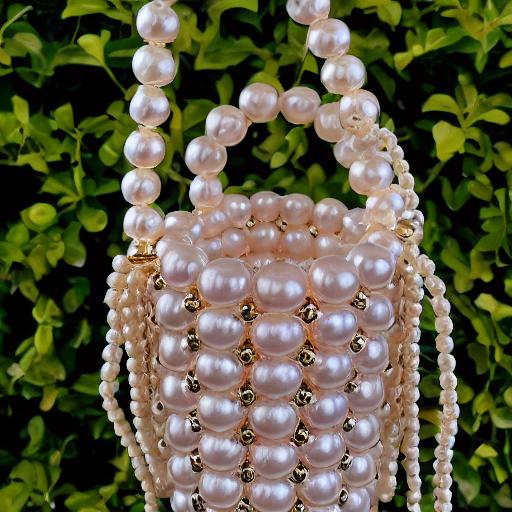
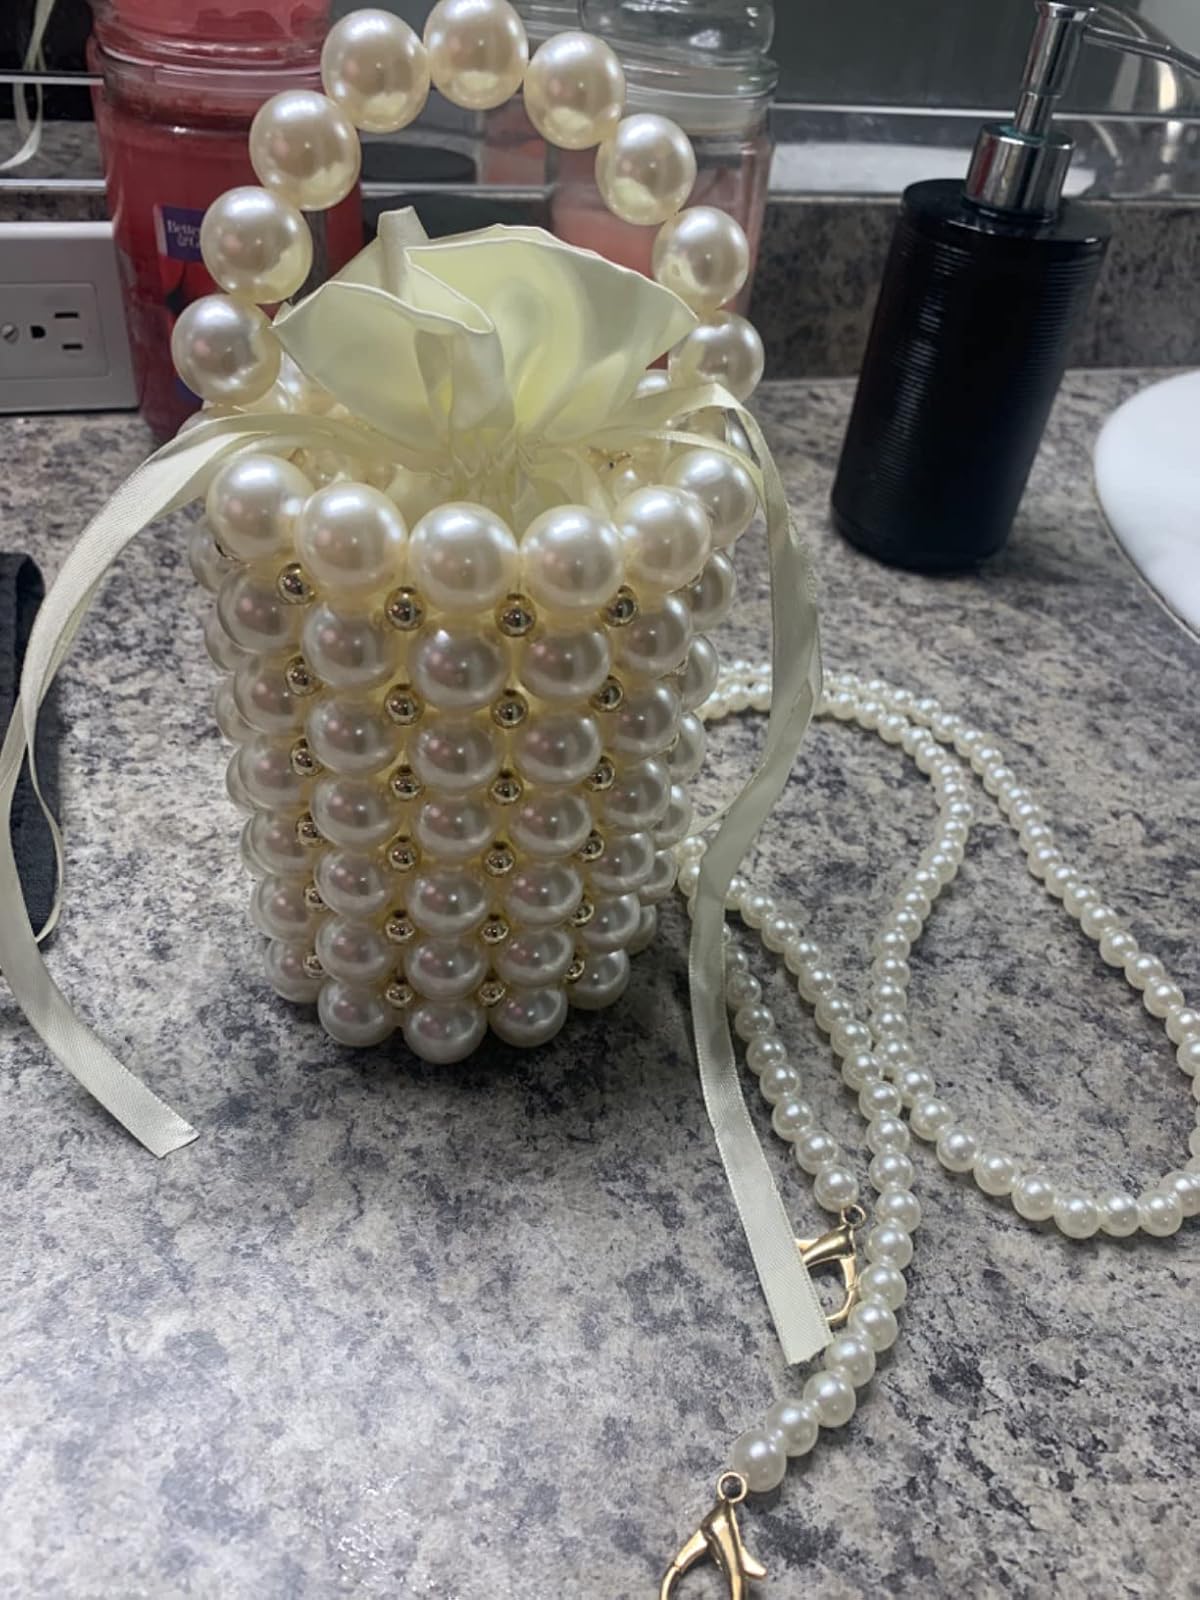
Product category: accessories_handbag
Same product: no